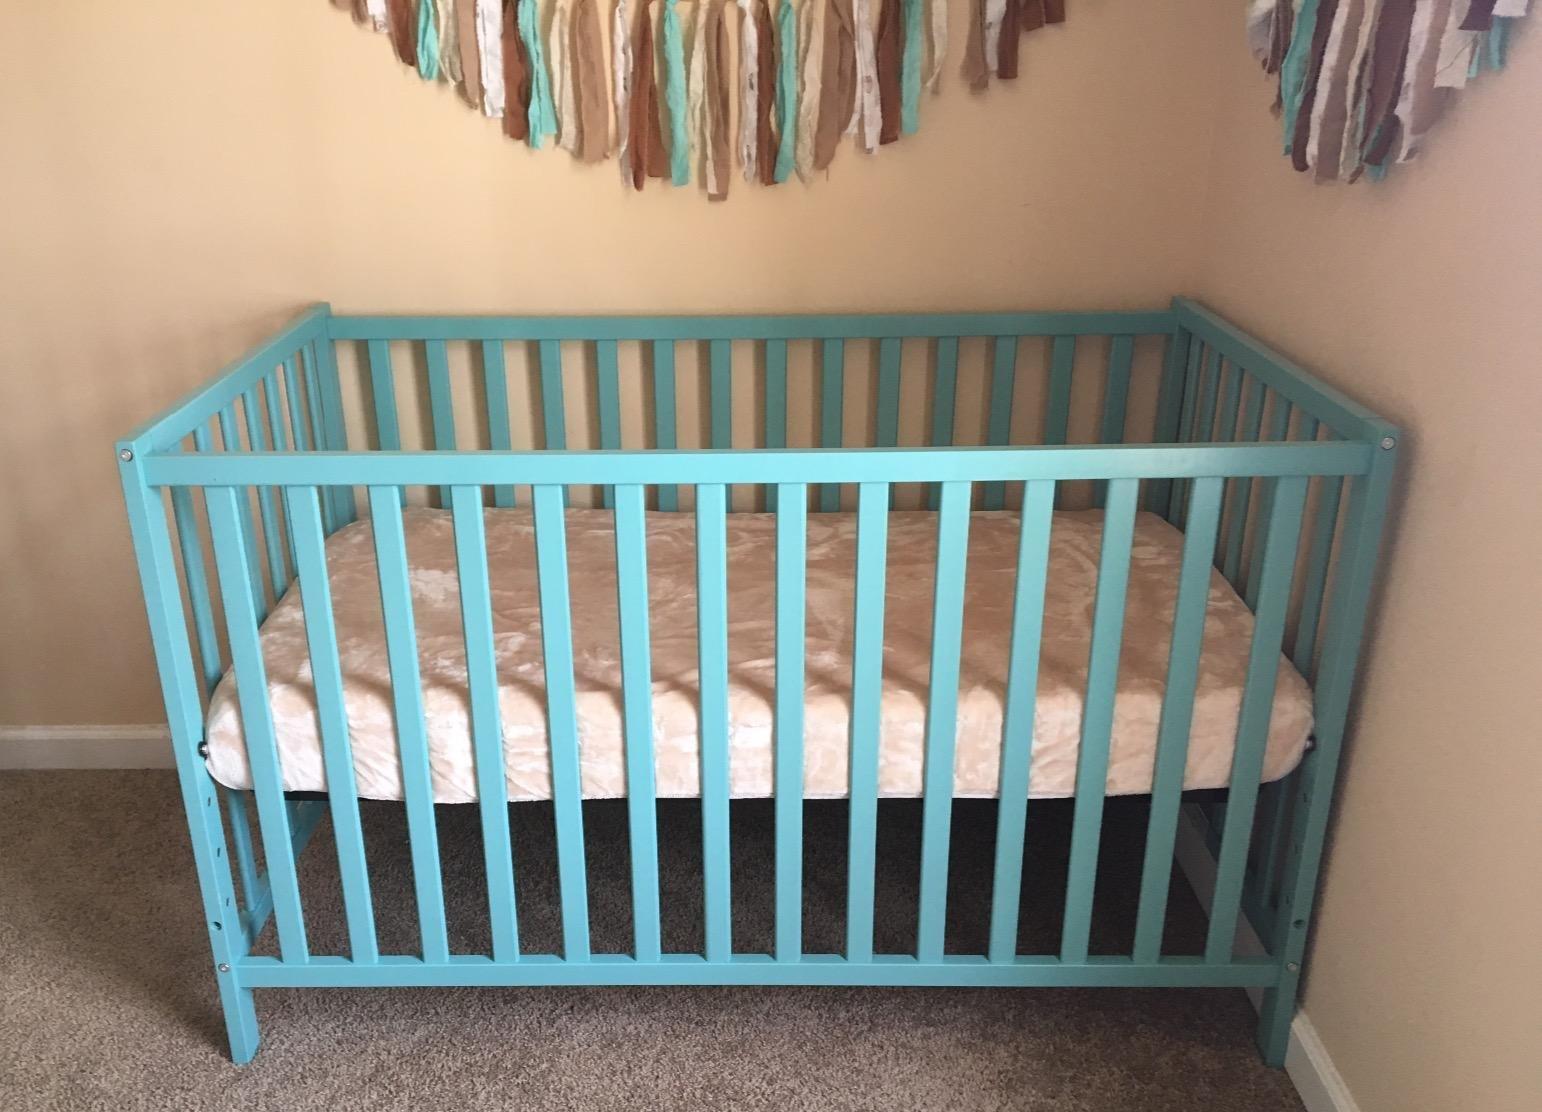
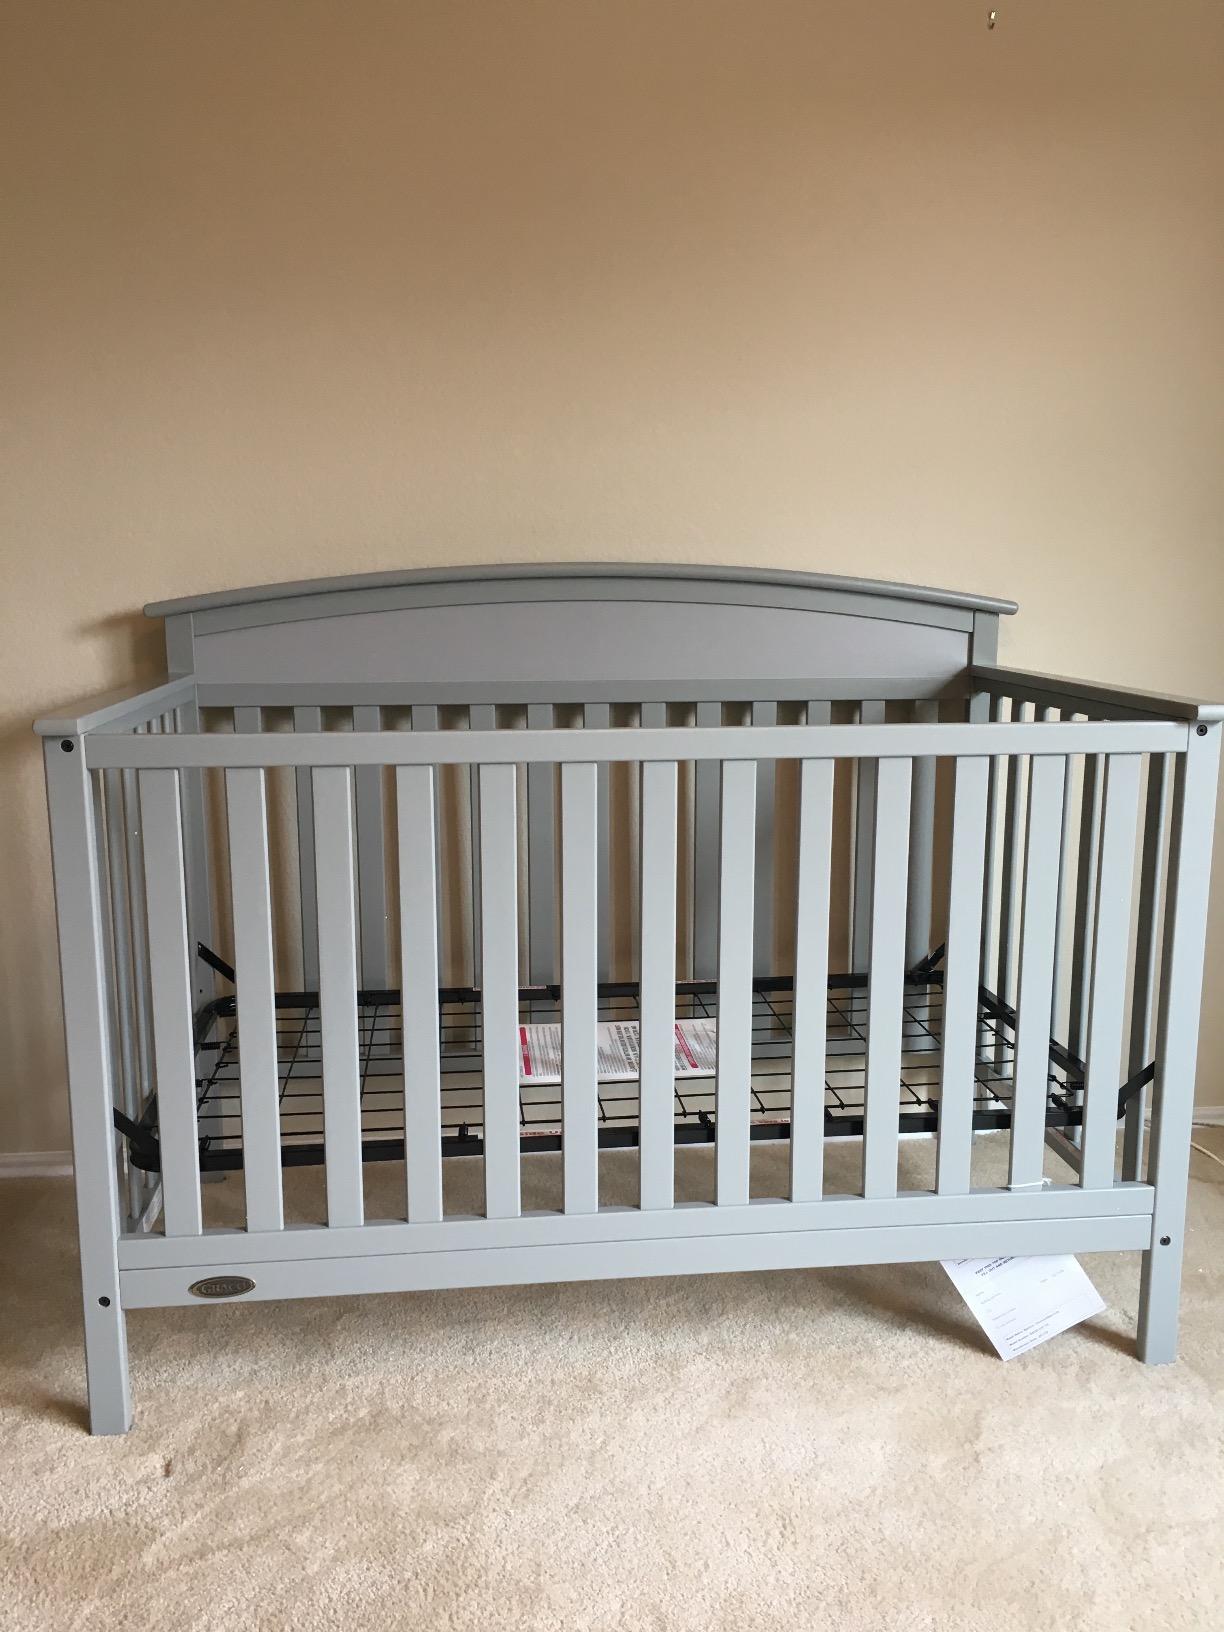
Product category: products_crib
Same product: no